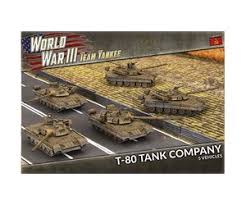
Label: T-80